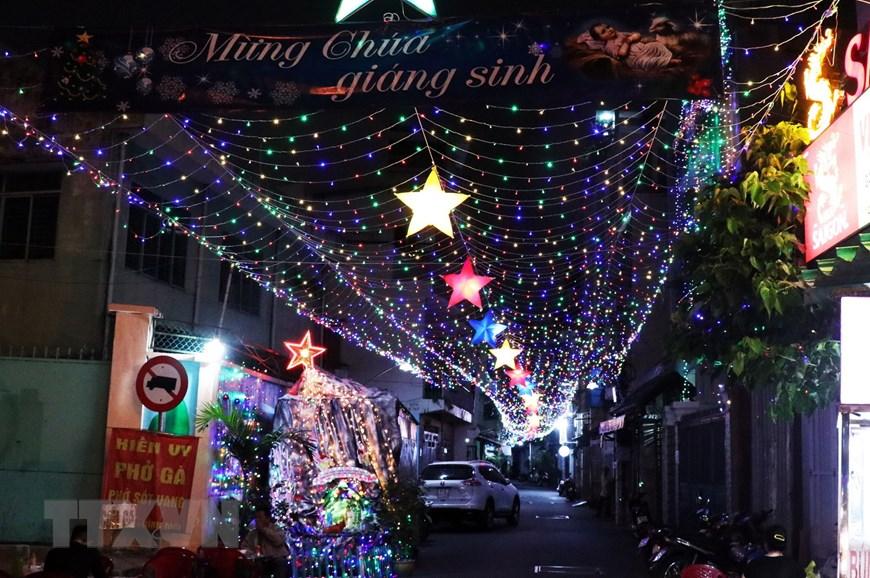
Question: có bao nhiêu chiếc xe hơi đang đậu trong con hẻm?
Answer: có một chiếc xe hơi đang đậu trong con hẻm